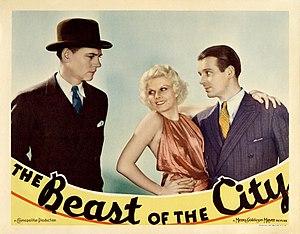
La Bête de la cité est un film américain réalisé par Charles Brabin, sorti en 1932.